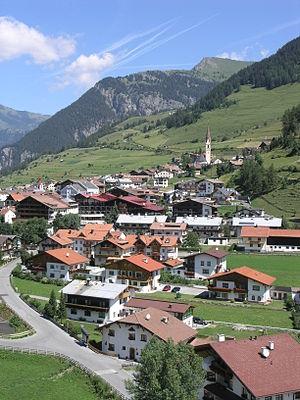
Nauders est une ville autrichienne du District de Landeck, dans le land du Tyrol. Elle est située à l'ouest du pays, à proximité des frontières avec l'Italie et la Suisse, à une altitude de 1 394 m. La majeure partie des habitants de Nauders vit de l'agriculture et – surtout en hiver, mais aussi en été – du tourisme.